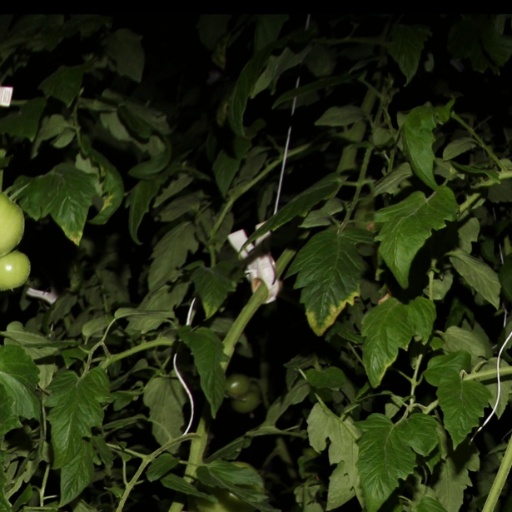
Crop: tomato